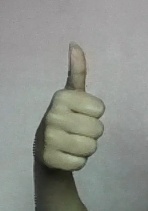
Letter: aleff